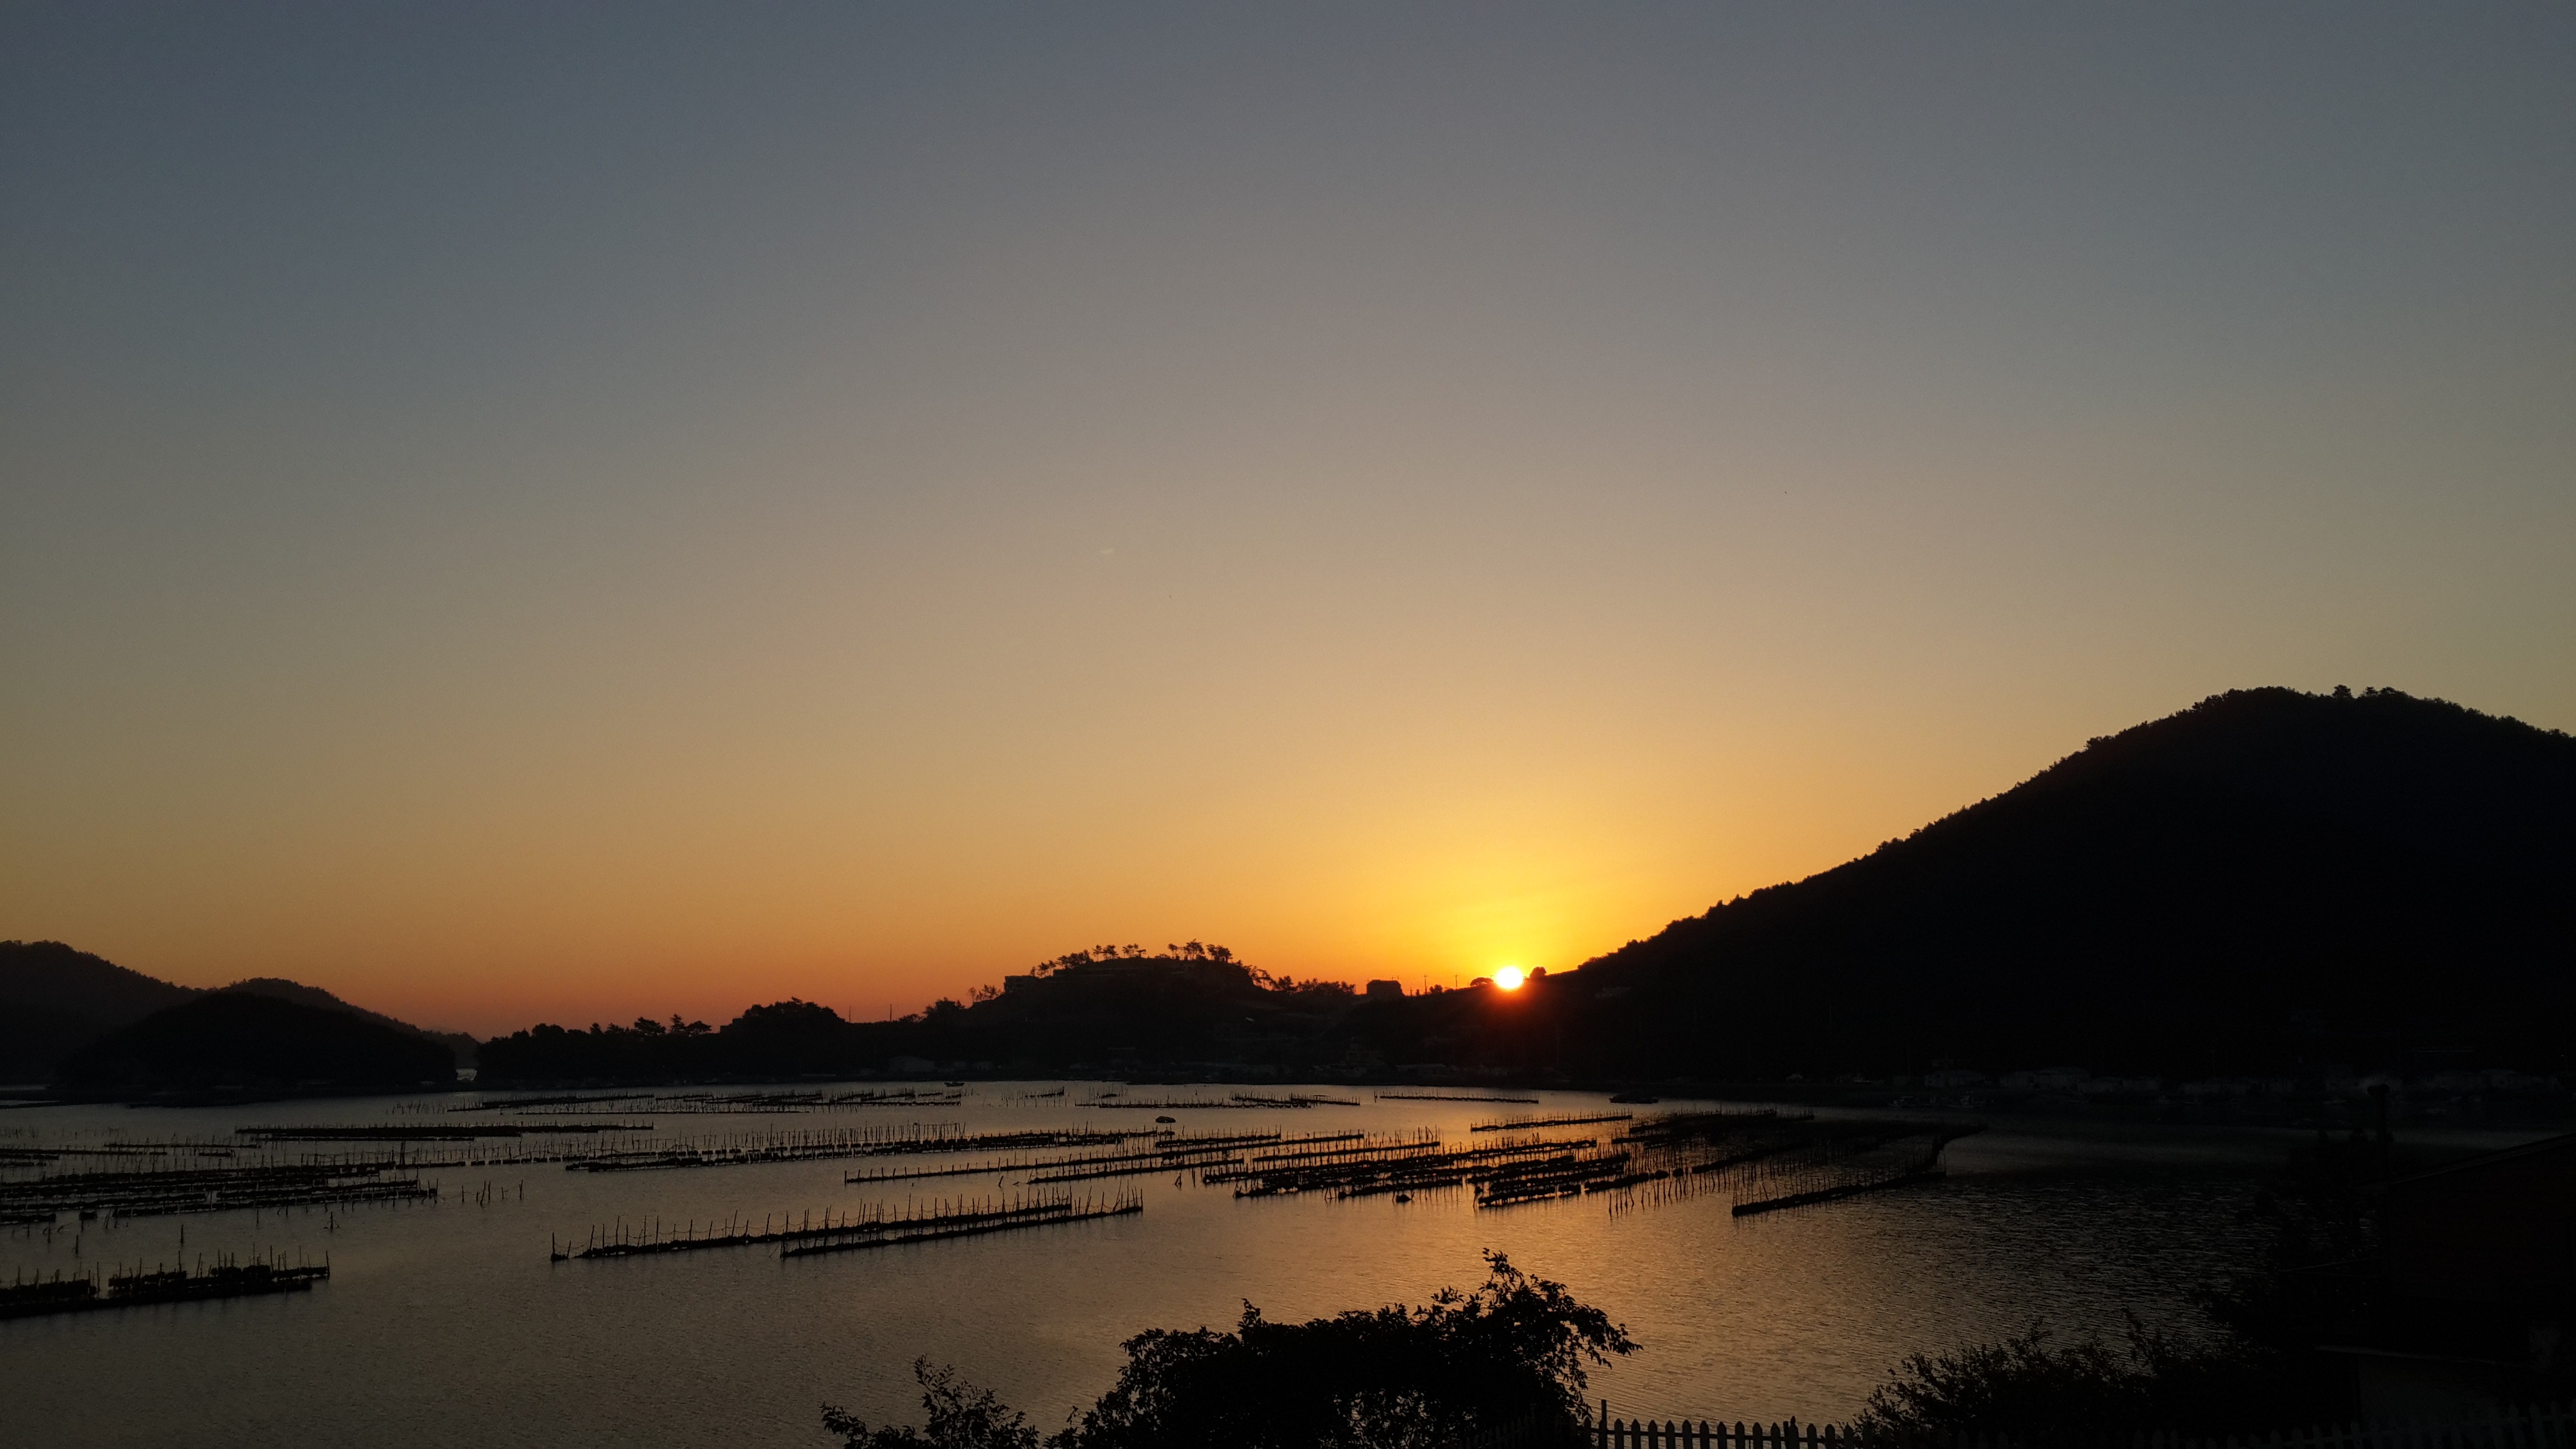
beach, sea, coast, horizon, cloud, sun, sunrise, sunset, morning, lake, dawn, river, dusk, evening, reflection, calm, bay, loch, afterglow, south pacific, also hanryeosu, yeosu, atmospheric phenomenon, dolsando